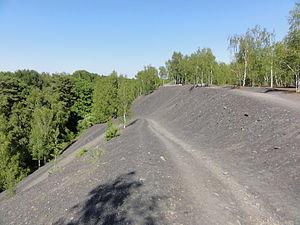
Terril n° 171 dit Mare à Goriaux, fosse Arenberg de la Compagnie des mines d'Anzin dans le bassin minier du Nord-Pas-de-Calais, Wallers et Raismes, Nord, Nord-Pas-de-Calais, France. Le terril no 171 est inscrit sur la liste du patrimoine mondial de l'Unesco le 30 juin 2012 et y constitue en partie le site no 15.
La fosse Arenberg ou Auguste d'Arenberg de la Compagnie des mines d'Anzin est un ancien charbonnage du bassin minier du Nord-Pas-de-Calais, situé à Wallers. Les puits Arenberg nᵒˢ 1 et 2 sont commencés en 1900 au nord-est de la commune, dans une partie encore inexploitée de la concession d'Anzin. Le puits nᵒ 1 est un puits d'extraction, le nᵒ 2 un puits d'aérage. La fosse commence à extraire en juin 1903, elle est baptisée en l'honneur d'Auguste Louis Albéric d'Arenberg, administrateur de la Compagnie d'Anzin. Très vite, elle devient un des sièges d'extraction les plus importants de la compagnie. Des cités, avec écoles, école ménagère, église, salle des fêtes... sont édifiées autour de la fosse. En 1936, le puits nᵒ 1 est doté d'un nouveau chevalement qui surplombe l'ancien. Le terril conique nᵒ 160, Arenberg, prend de la hauteur.
Dans le bassin minier du Nord-Pas-de-Calais, 339 terrils sont recensés. En 1969, les Houillères leur ont attribué un numéro individuel, pour les référencer, et les exploiter. Ils sont numérotés d'ouest en est, du nᵒ 1 au 202. Une liste complémentaire a été créée dans les années 1970. Les sites y sont numérotés de 203 à 260, sans logique spécifique, chaque numéro ayant été attribué en fonction des sites susceptibles d'être exploités. Certains sites étant composés de plusieurs terrils annexes ou satellites, une lettre suit le numéro.